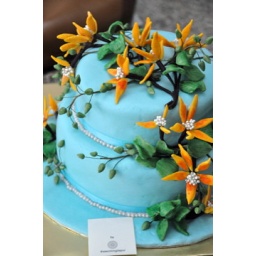
A cake done in aqua with orange tropical fantasy flower.